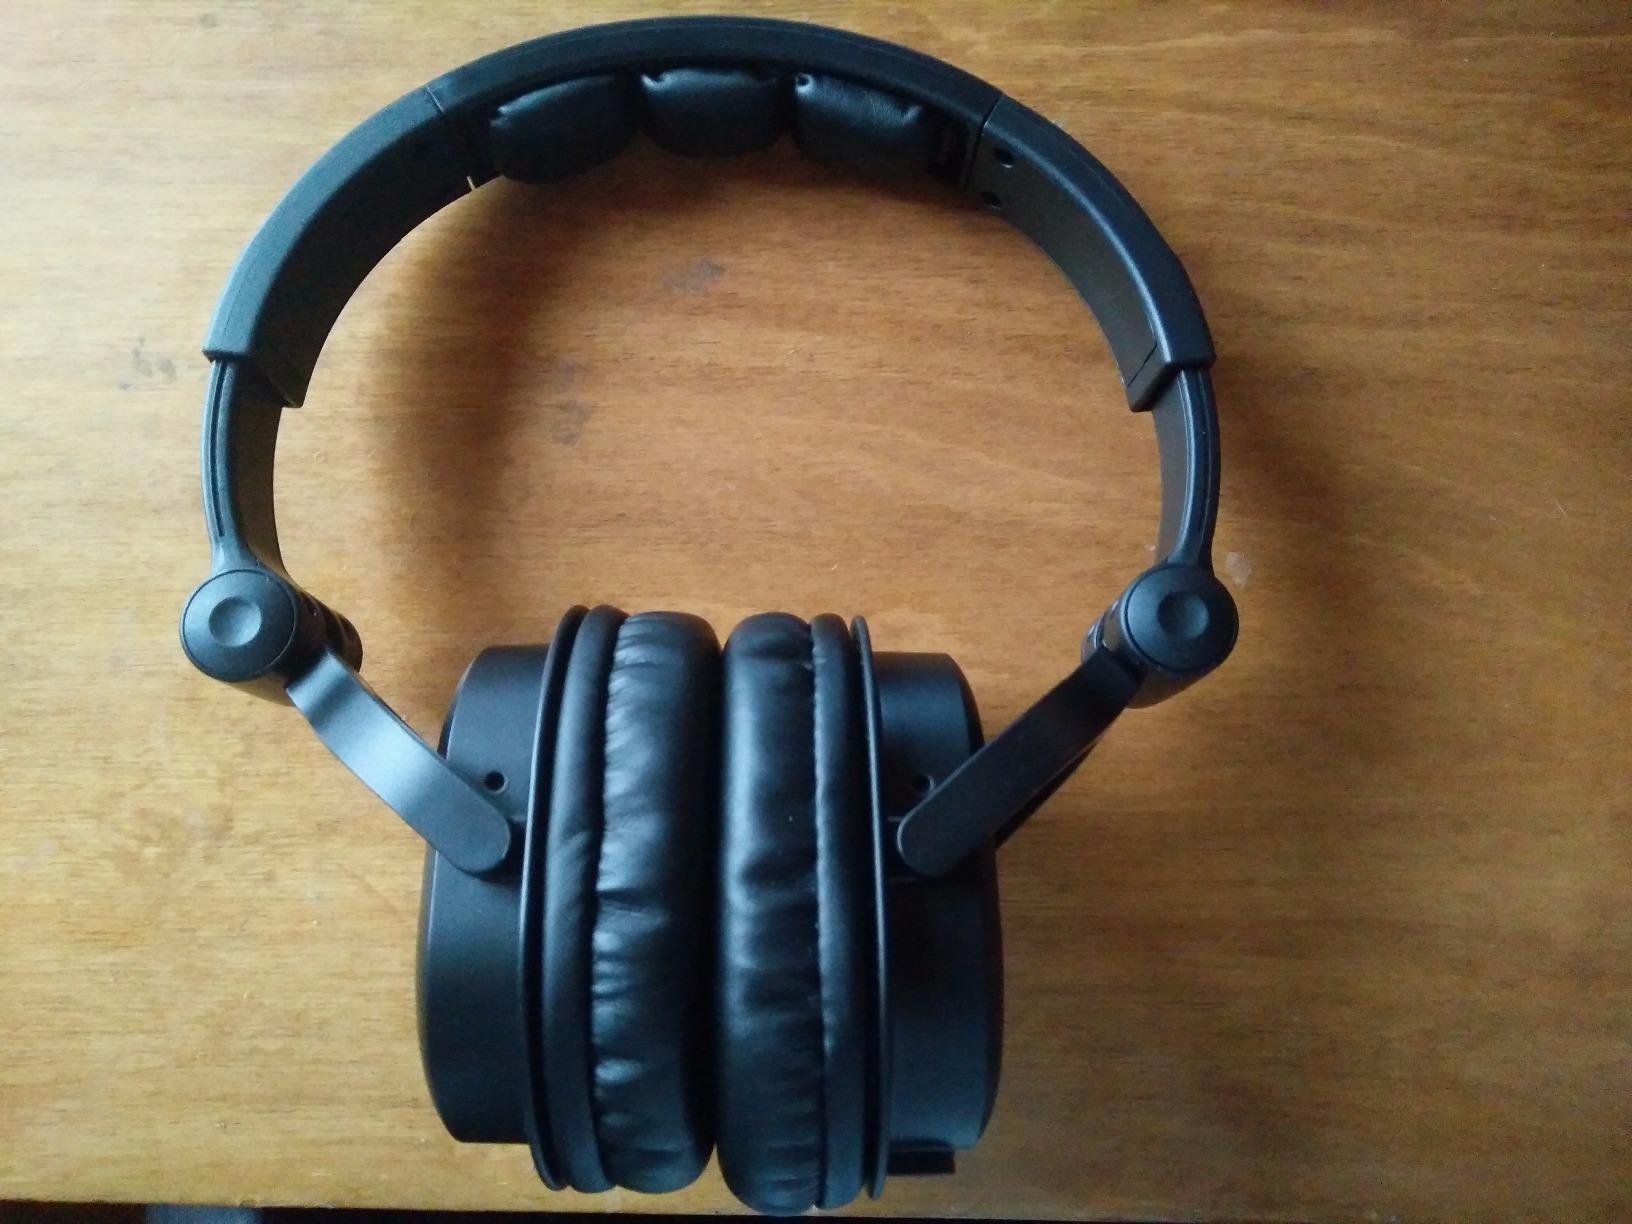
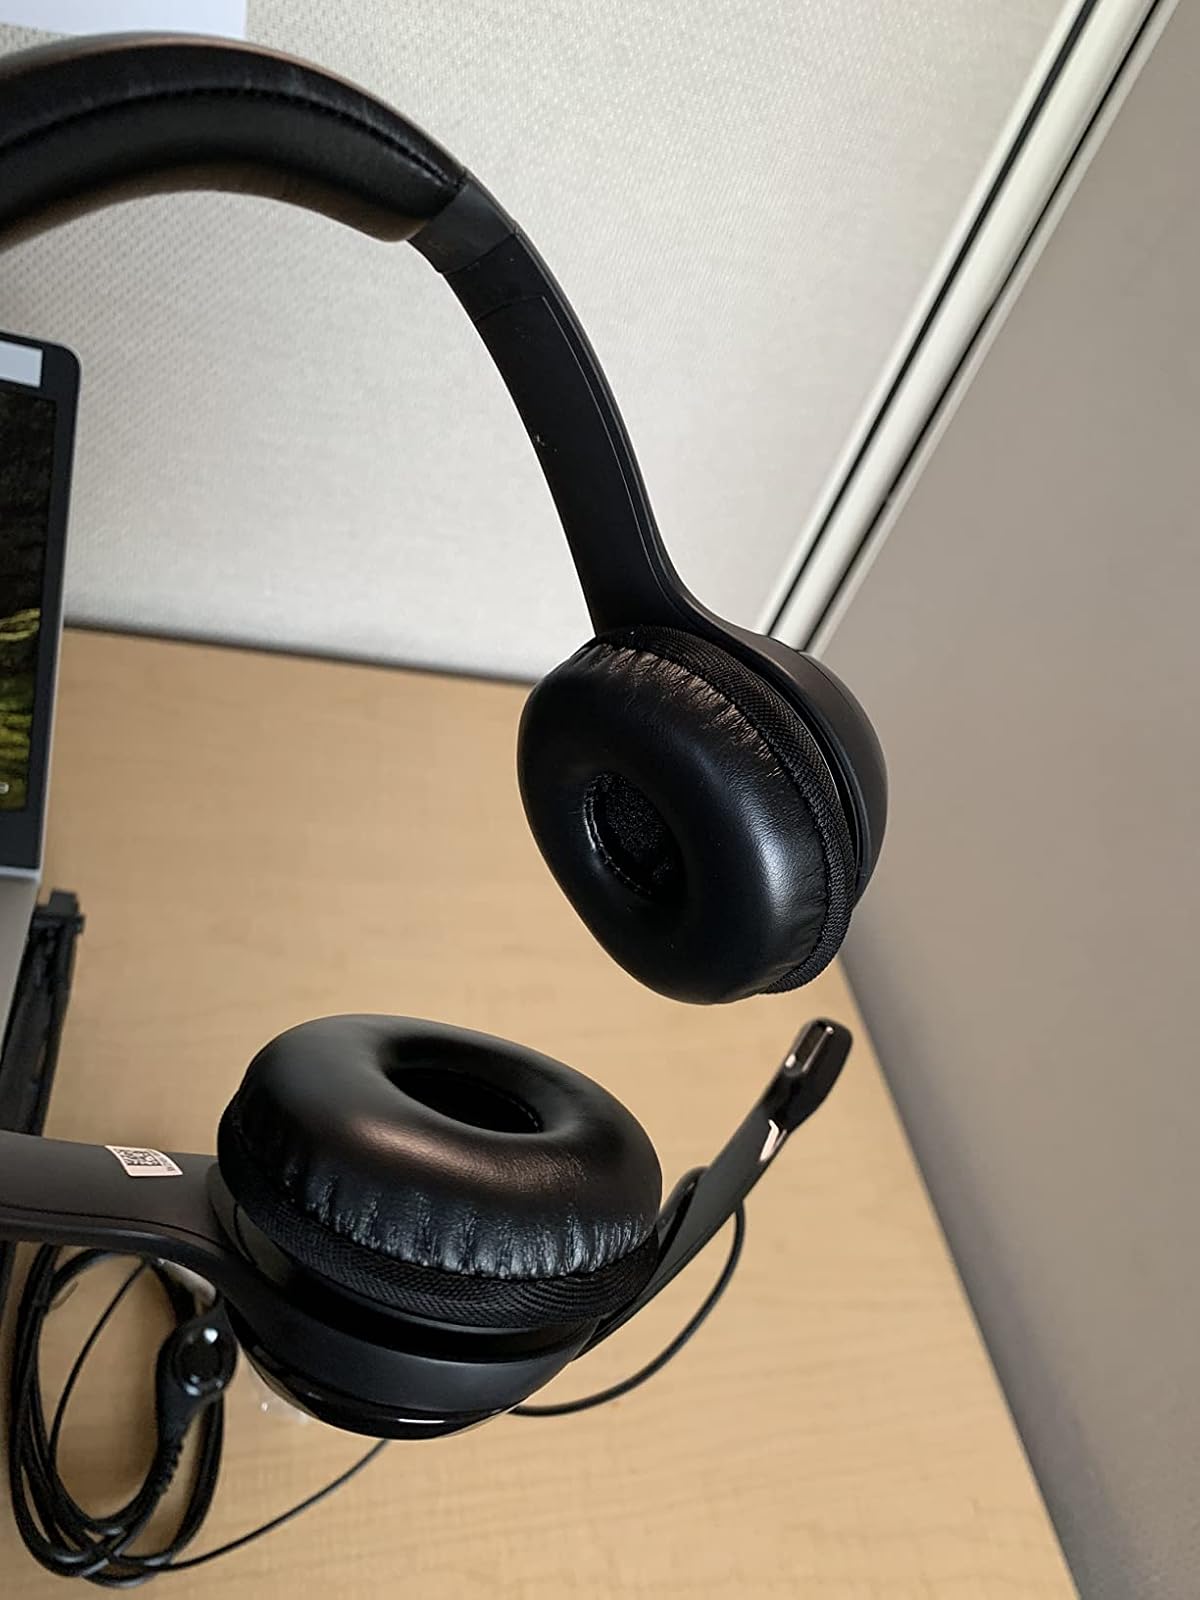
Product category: headphones
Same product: no